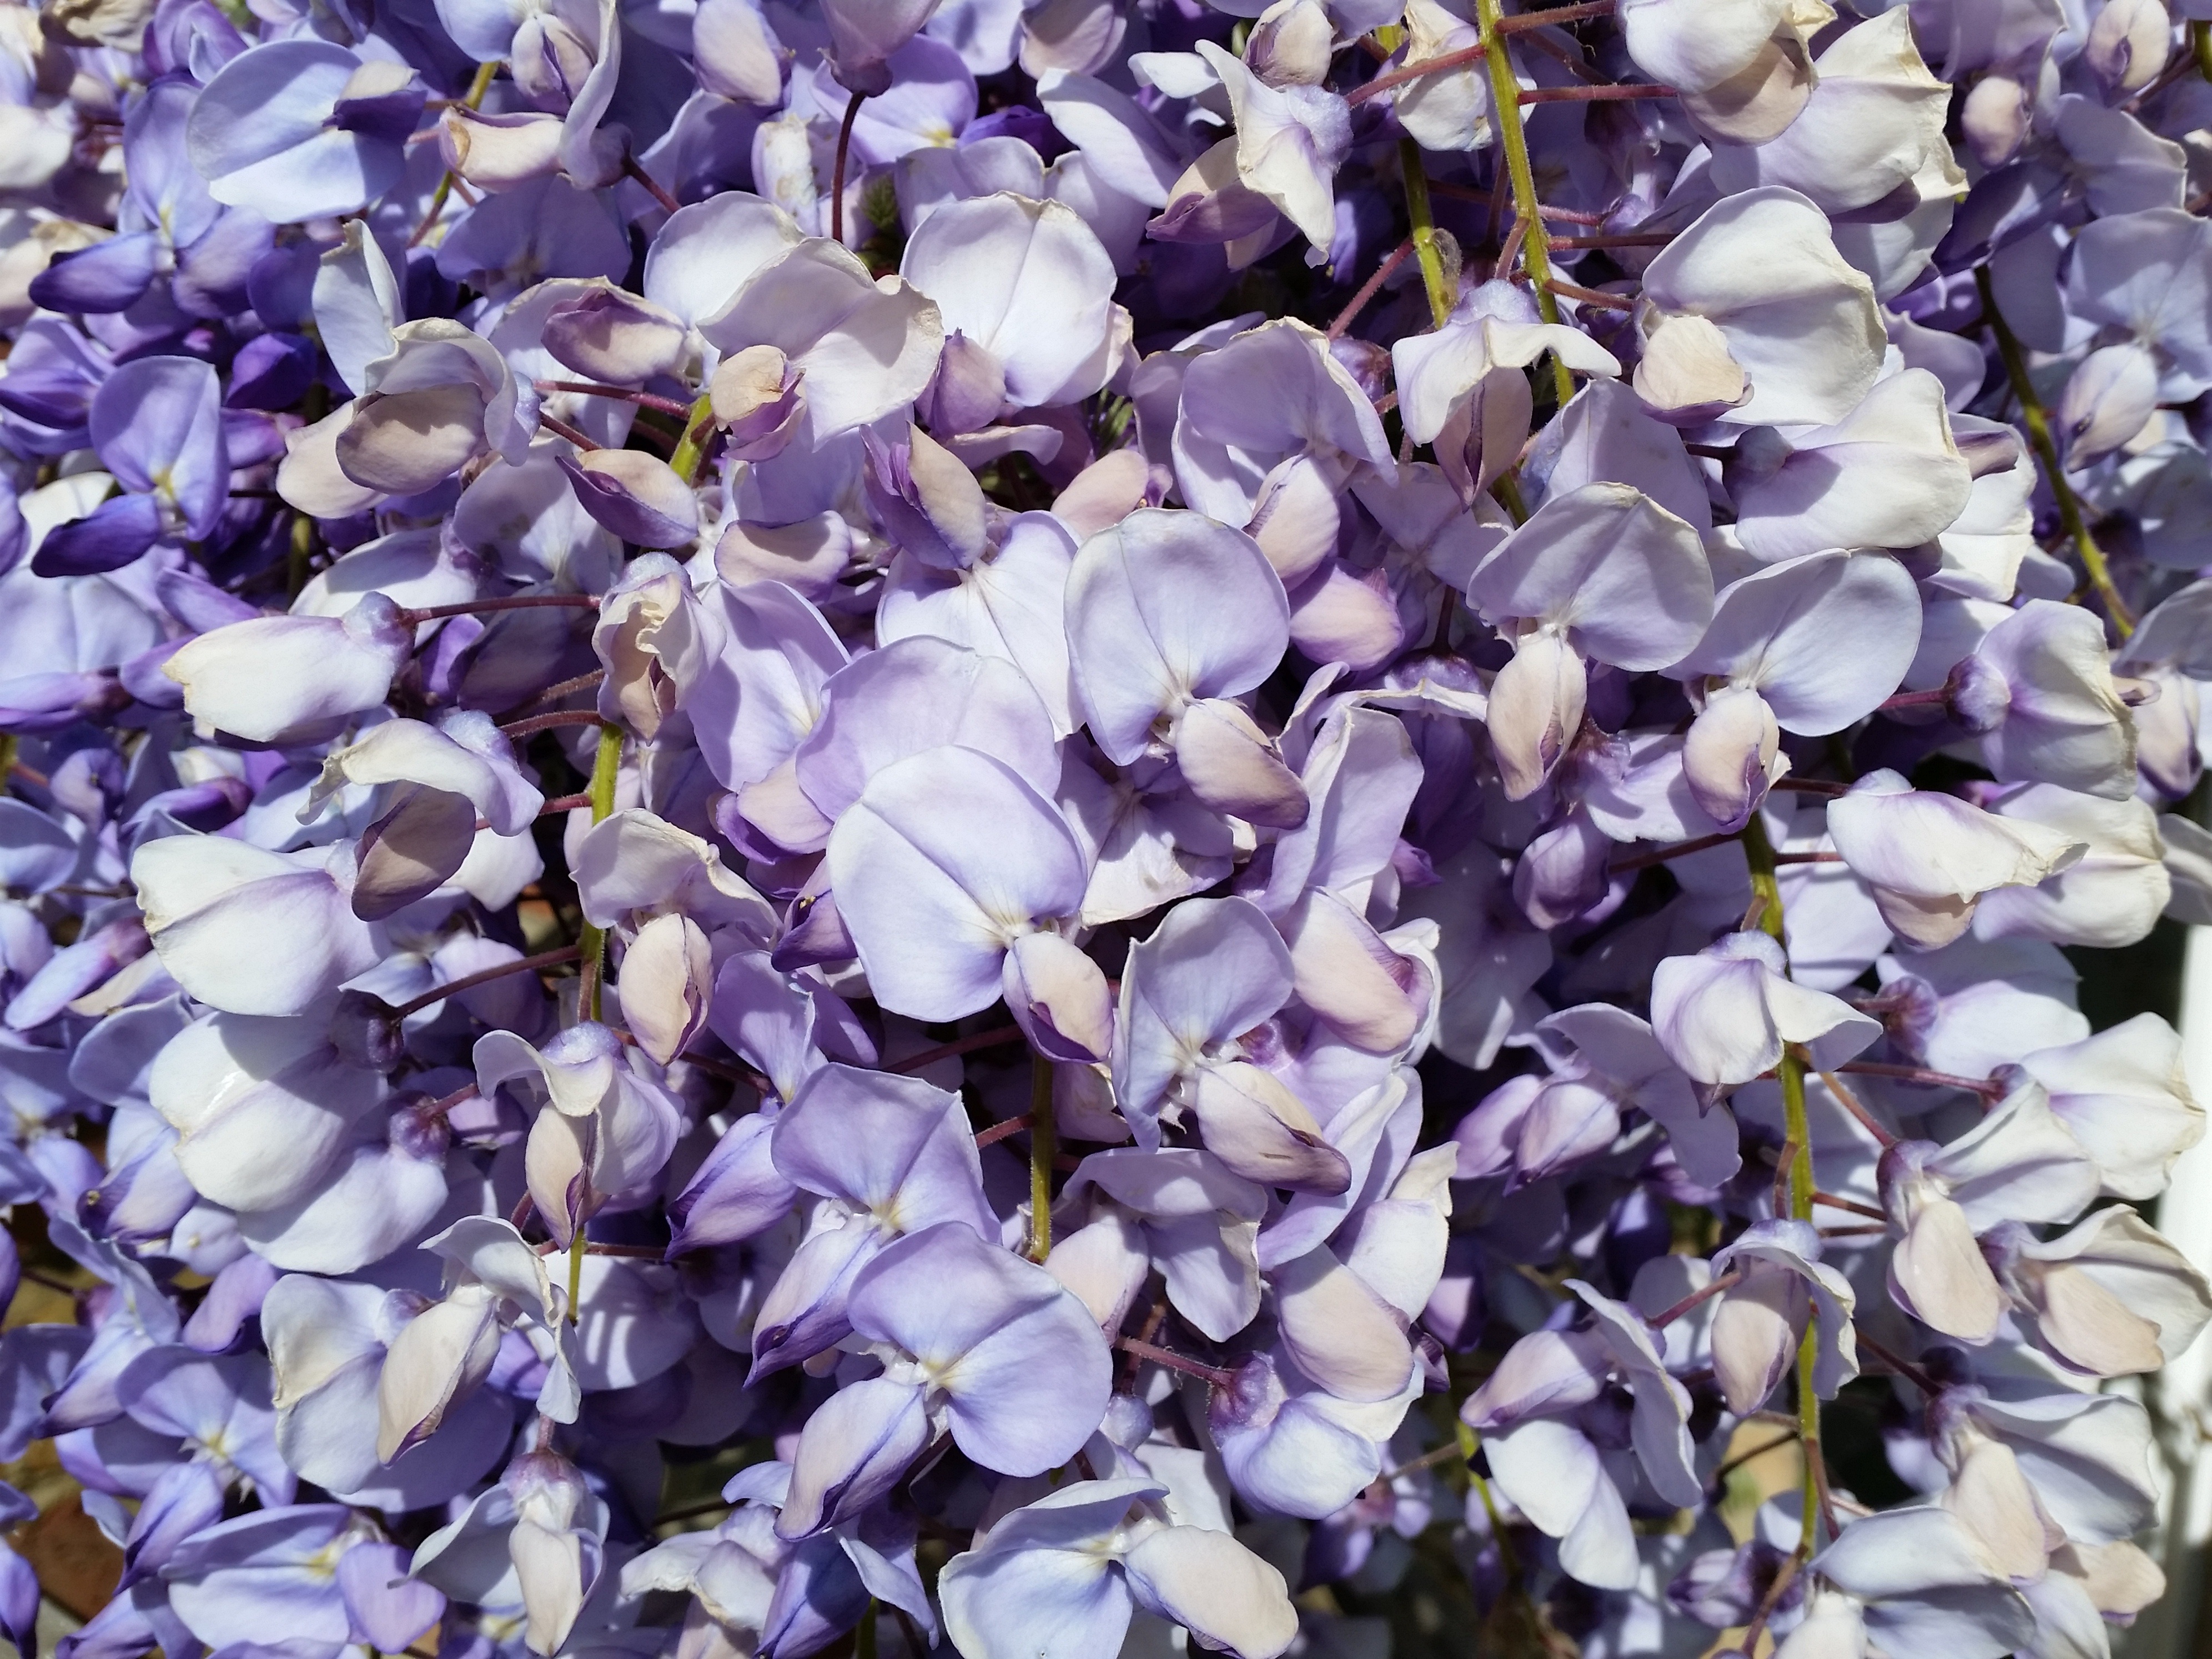
blossom, plant, flower, purple, petal, spring, blooming, flora, lilac, wisteria, viola, flowering plant, land plant, violet family, english lavender